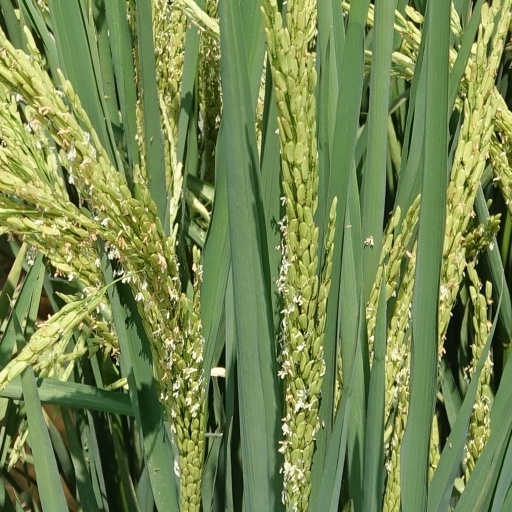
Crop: rice